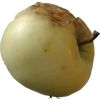
Label: Apple hit 1